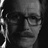
Emotion: neutral